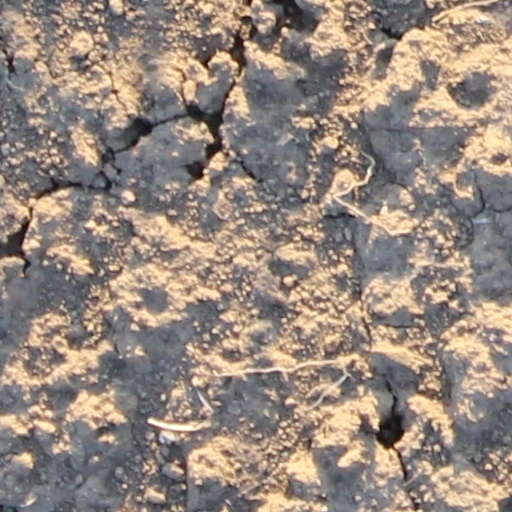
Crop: wheat